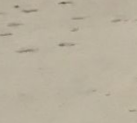
Surface type: compacted